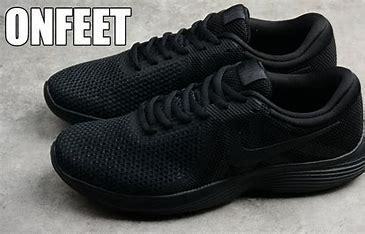
Brand: Nike
Model: Revolution 4